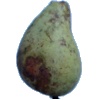
Label: Pear Stone 1